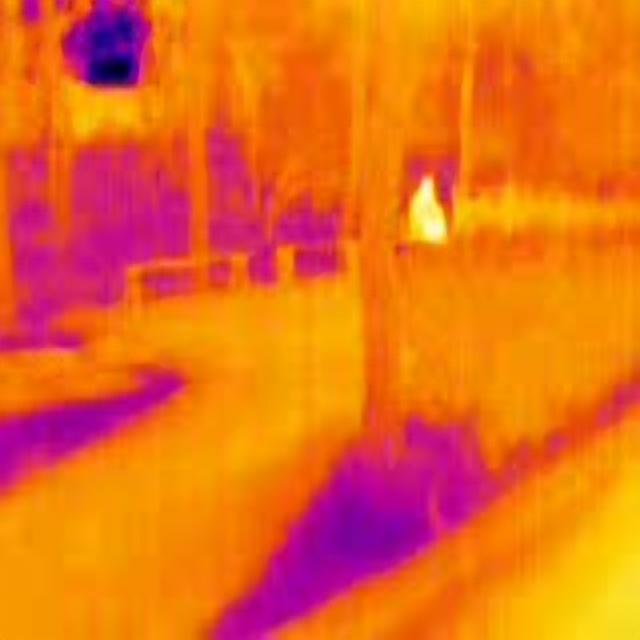
Detected objects:
label: person